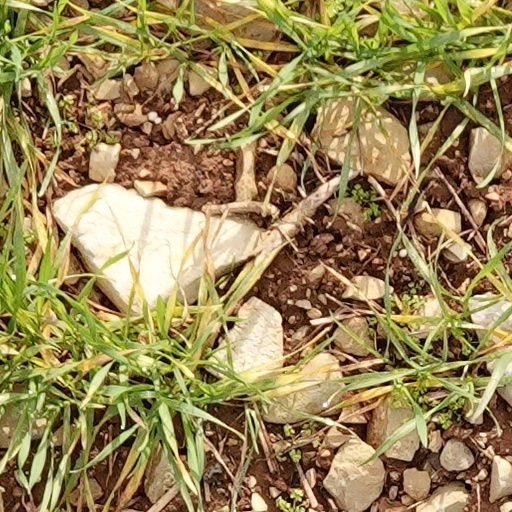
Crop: wheat